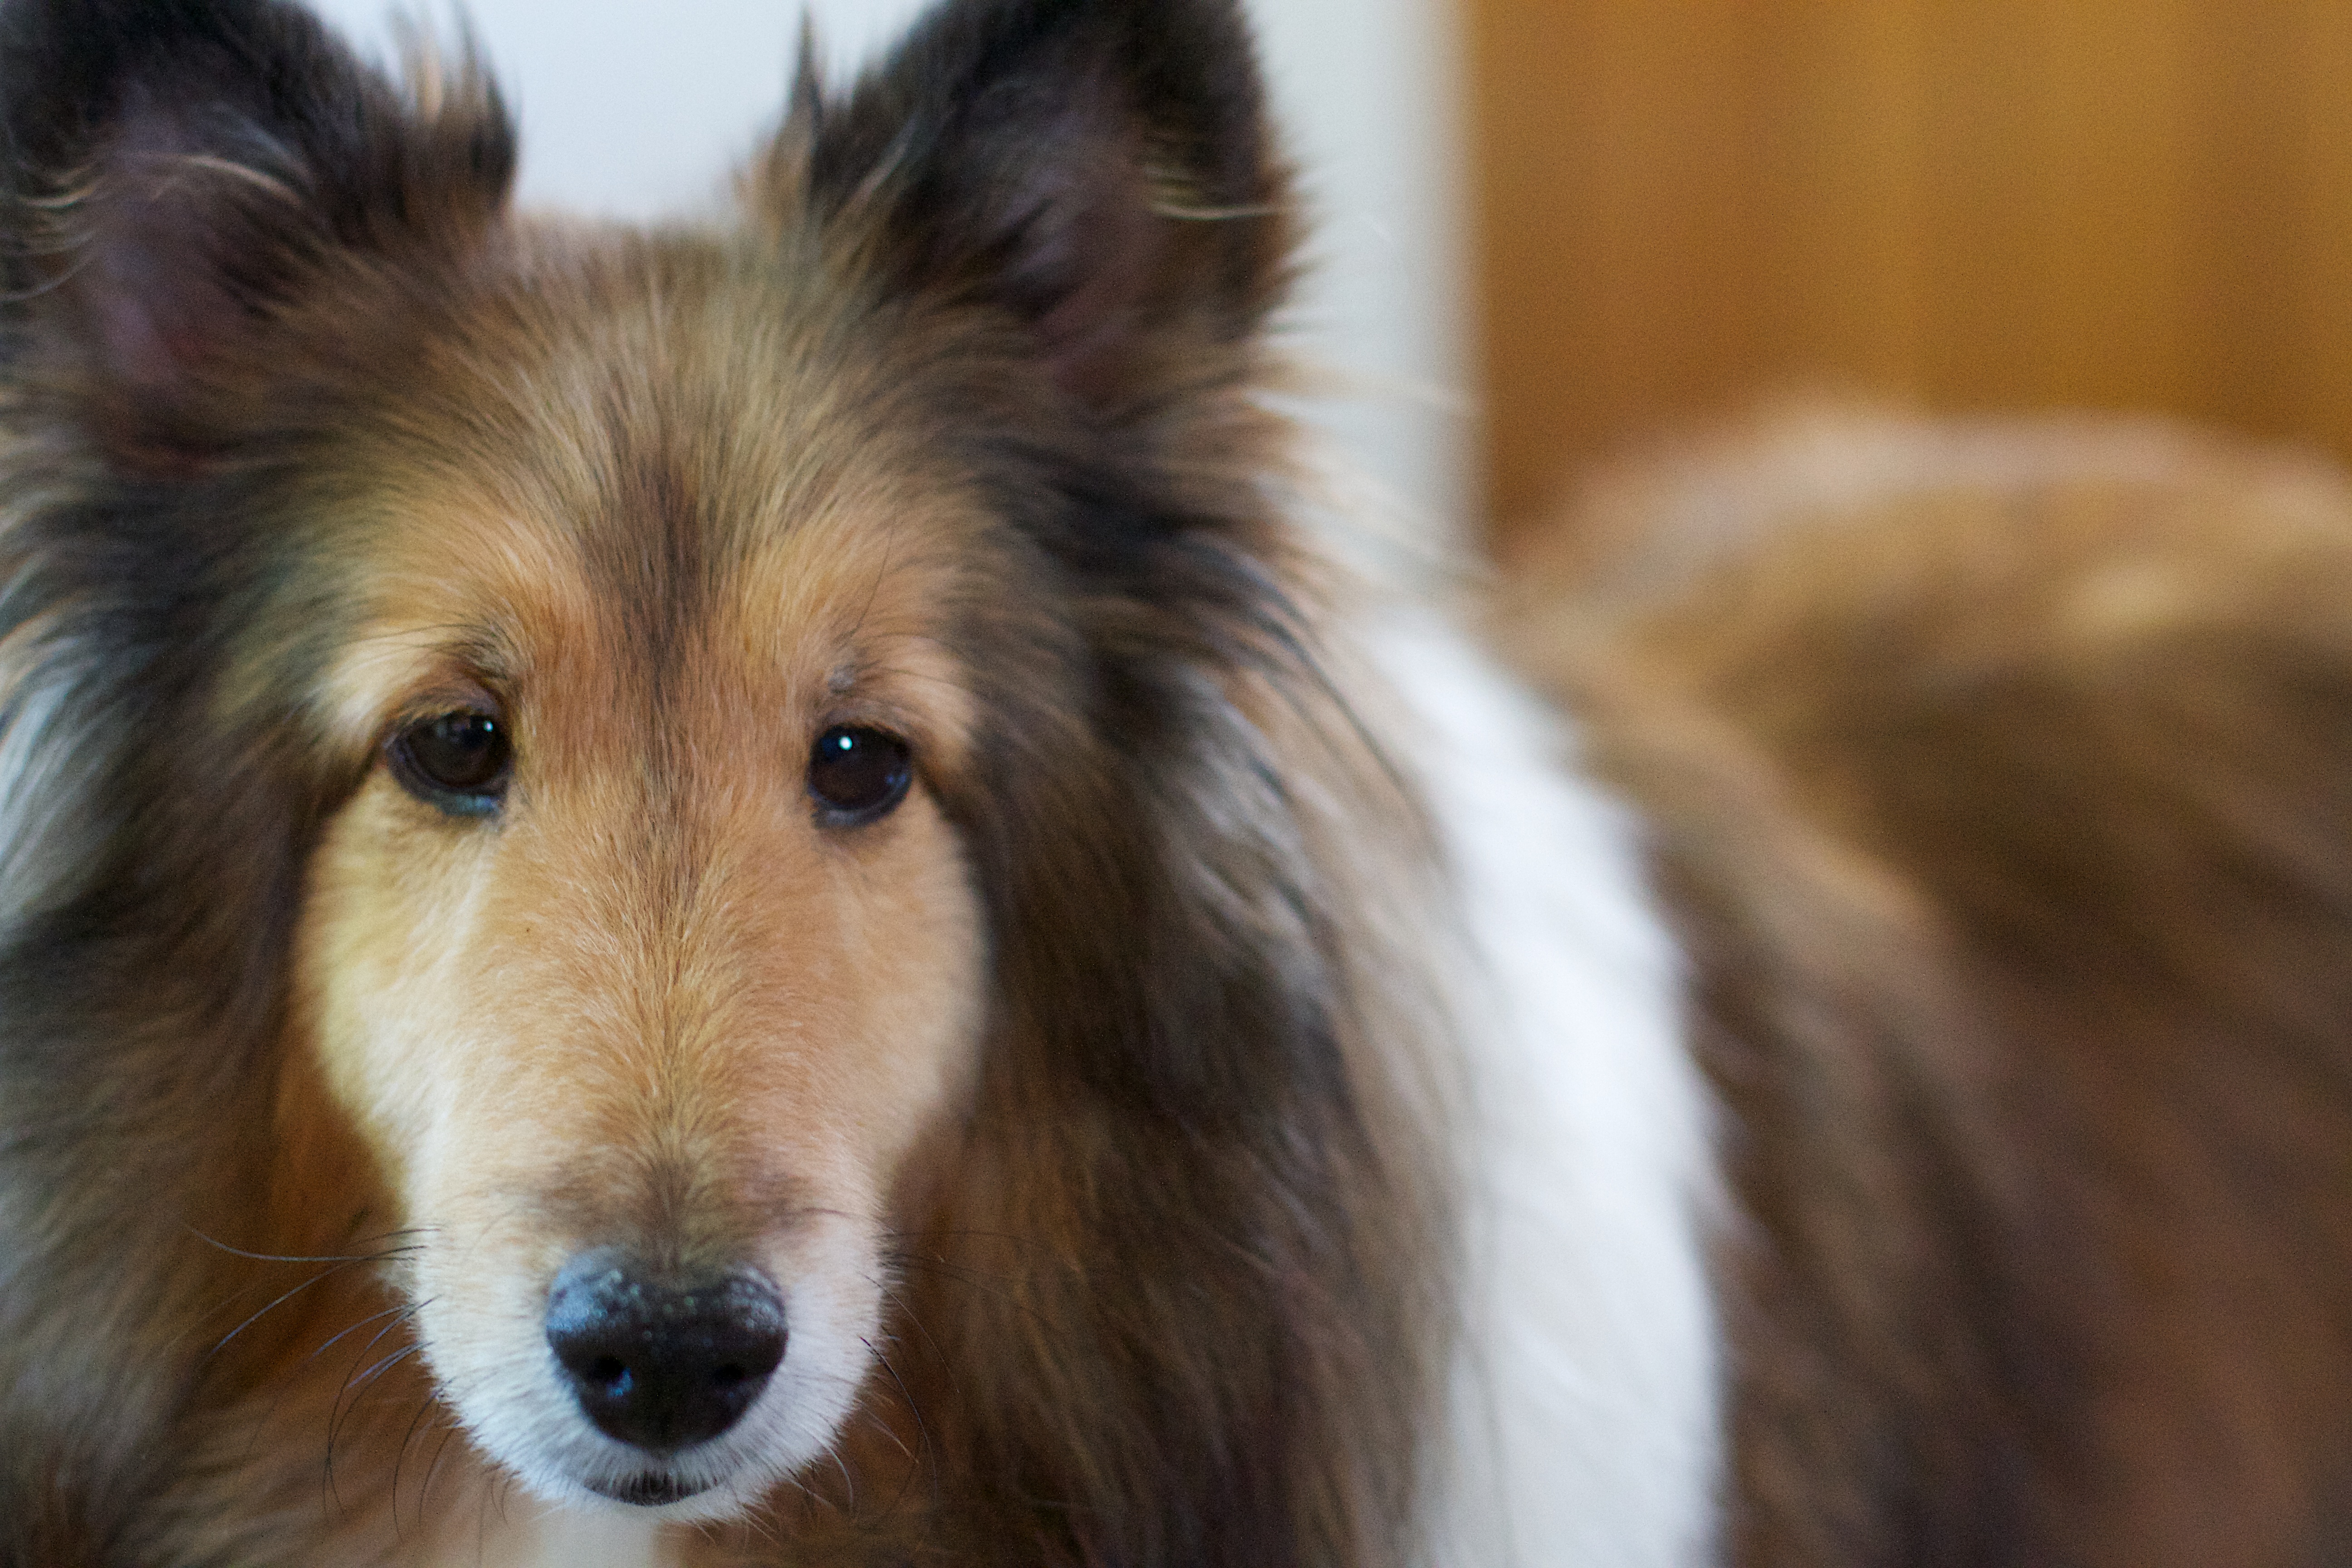
dog, collie, mammal, vertebrate, dog breed, shetland sheepdog, dog like mammal, carnivoran, dog breed group, dog crossbreeds, icelandic sheepdog, rough collie, scotch collie